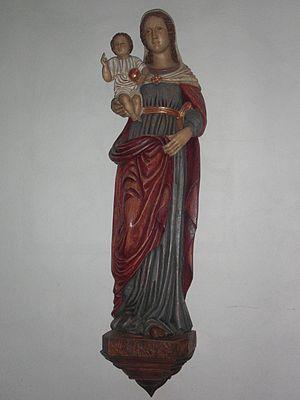
Vierge à l'enfant dans l'église Saint-Léger de Saint-Germain-en-Laye, 17 avril 2013
L'église Saint-Léger est une église catholique située à Saint-Germain-en-Laye au 20 rue de la Maison-Verte. Elle est, avec l'église Saint-Germain, l'une des deux églises paroissiales de la ville. Le curé actuel depuis septembre 2018 est le père Benoit Chevalier.